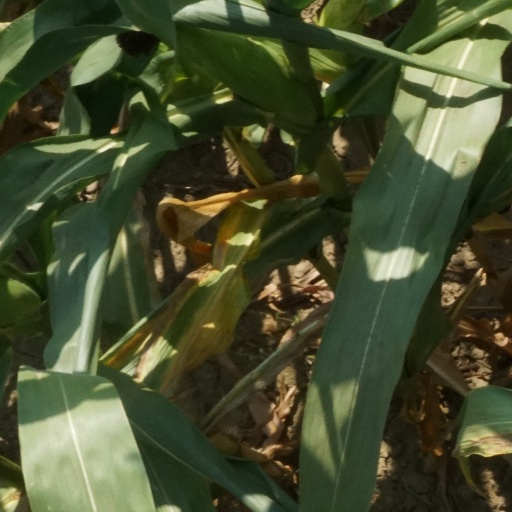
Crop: maize; corn